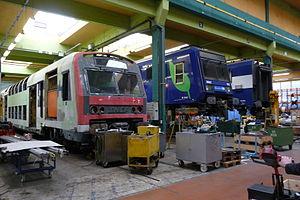
Des rames en cours de restauration
Saint-Pierre-des-Corps est une commune française située dans le département d'Indre-et-Loire en région Centre-Val de Loire, à l'est de Tours dont elle est limitrophe.
Technicentre est la dénomination utilisée depuis février 2008 par la Société nationale des chemins de fer français, pour les anciens Établissement industriel de maintenance, Établissement de maintenance du matériel et Établissement industriel de maintenance du matériel.
La famille des Alstom X'Trapolis est une famille de matériel roulant ferroviaire développée par Alstom pour les transports suburbains. Seule la version électrique est fabriquée, deux modèles sont actuellement proposés.